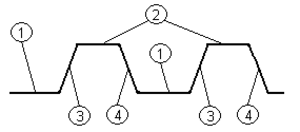
Un signal logique est un signal physique qui ne peut prendre que 2 valeurs, un niveau haut, et un niveau bas.